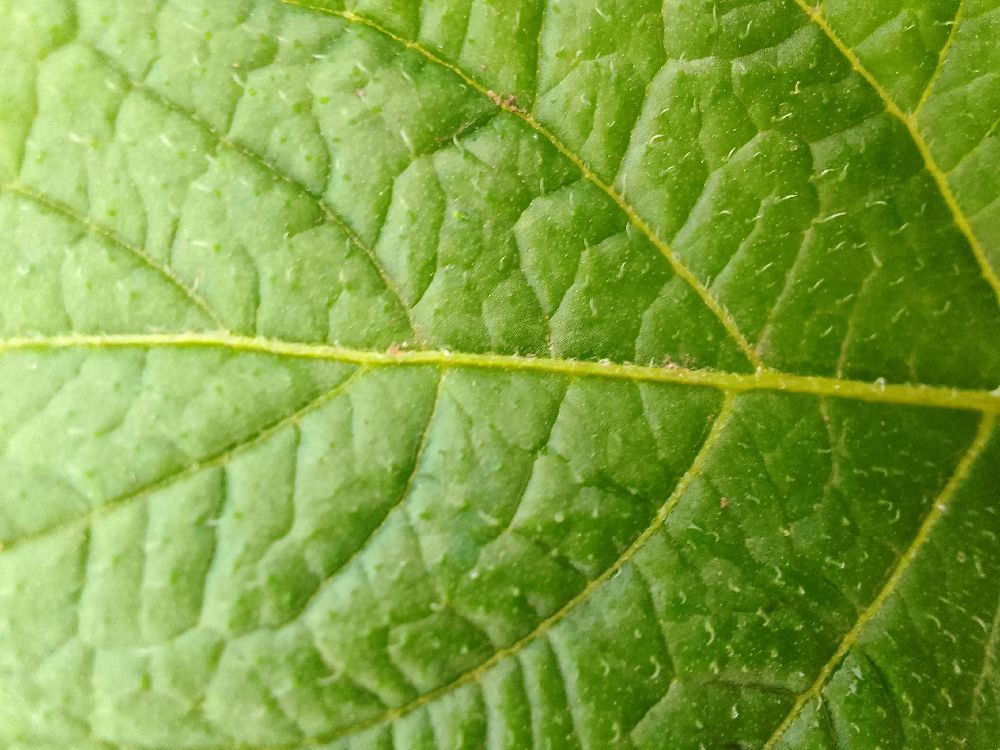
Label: Healthy